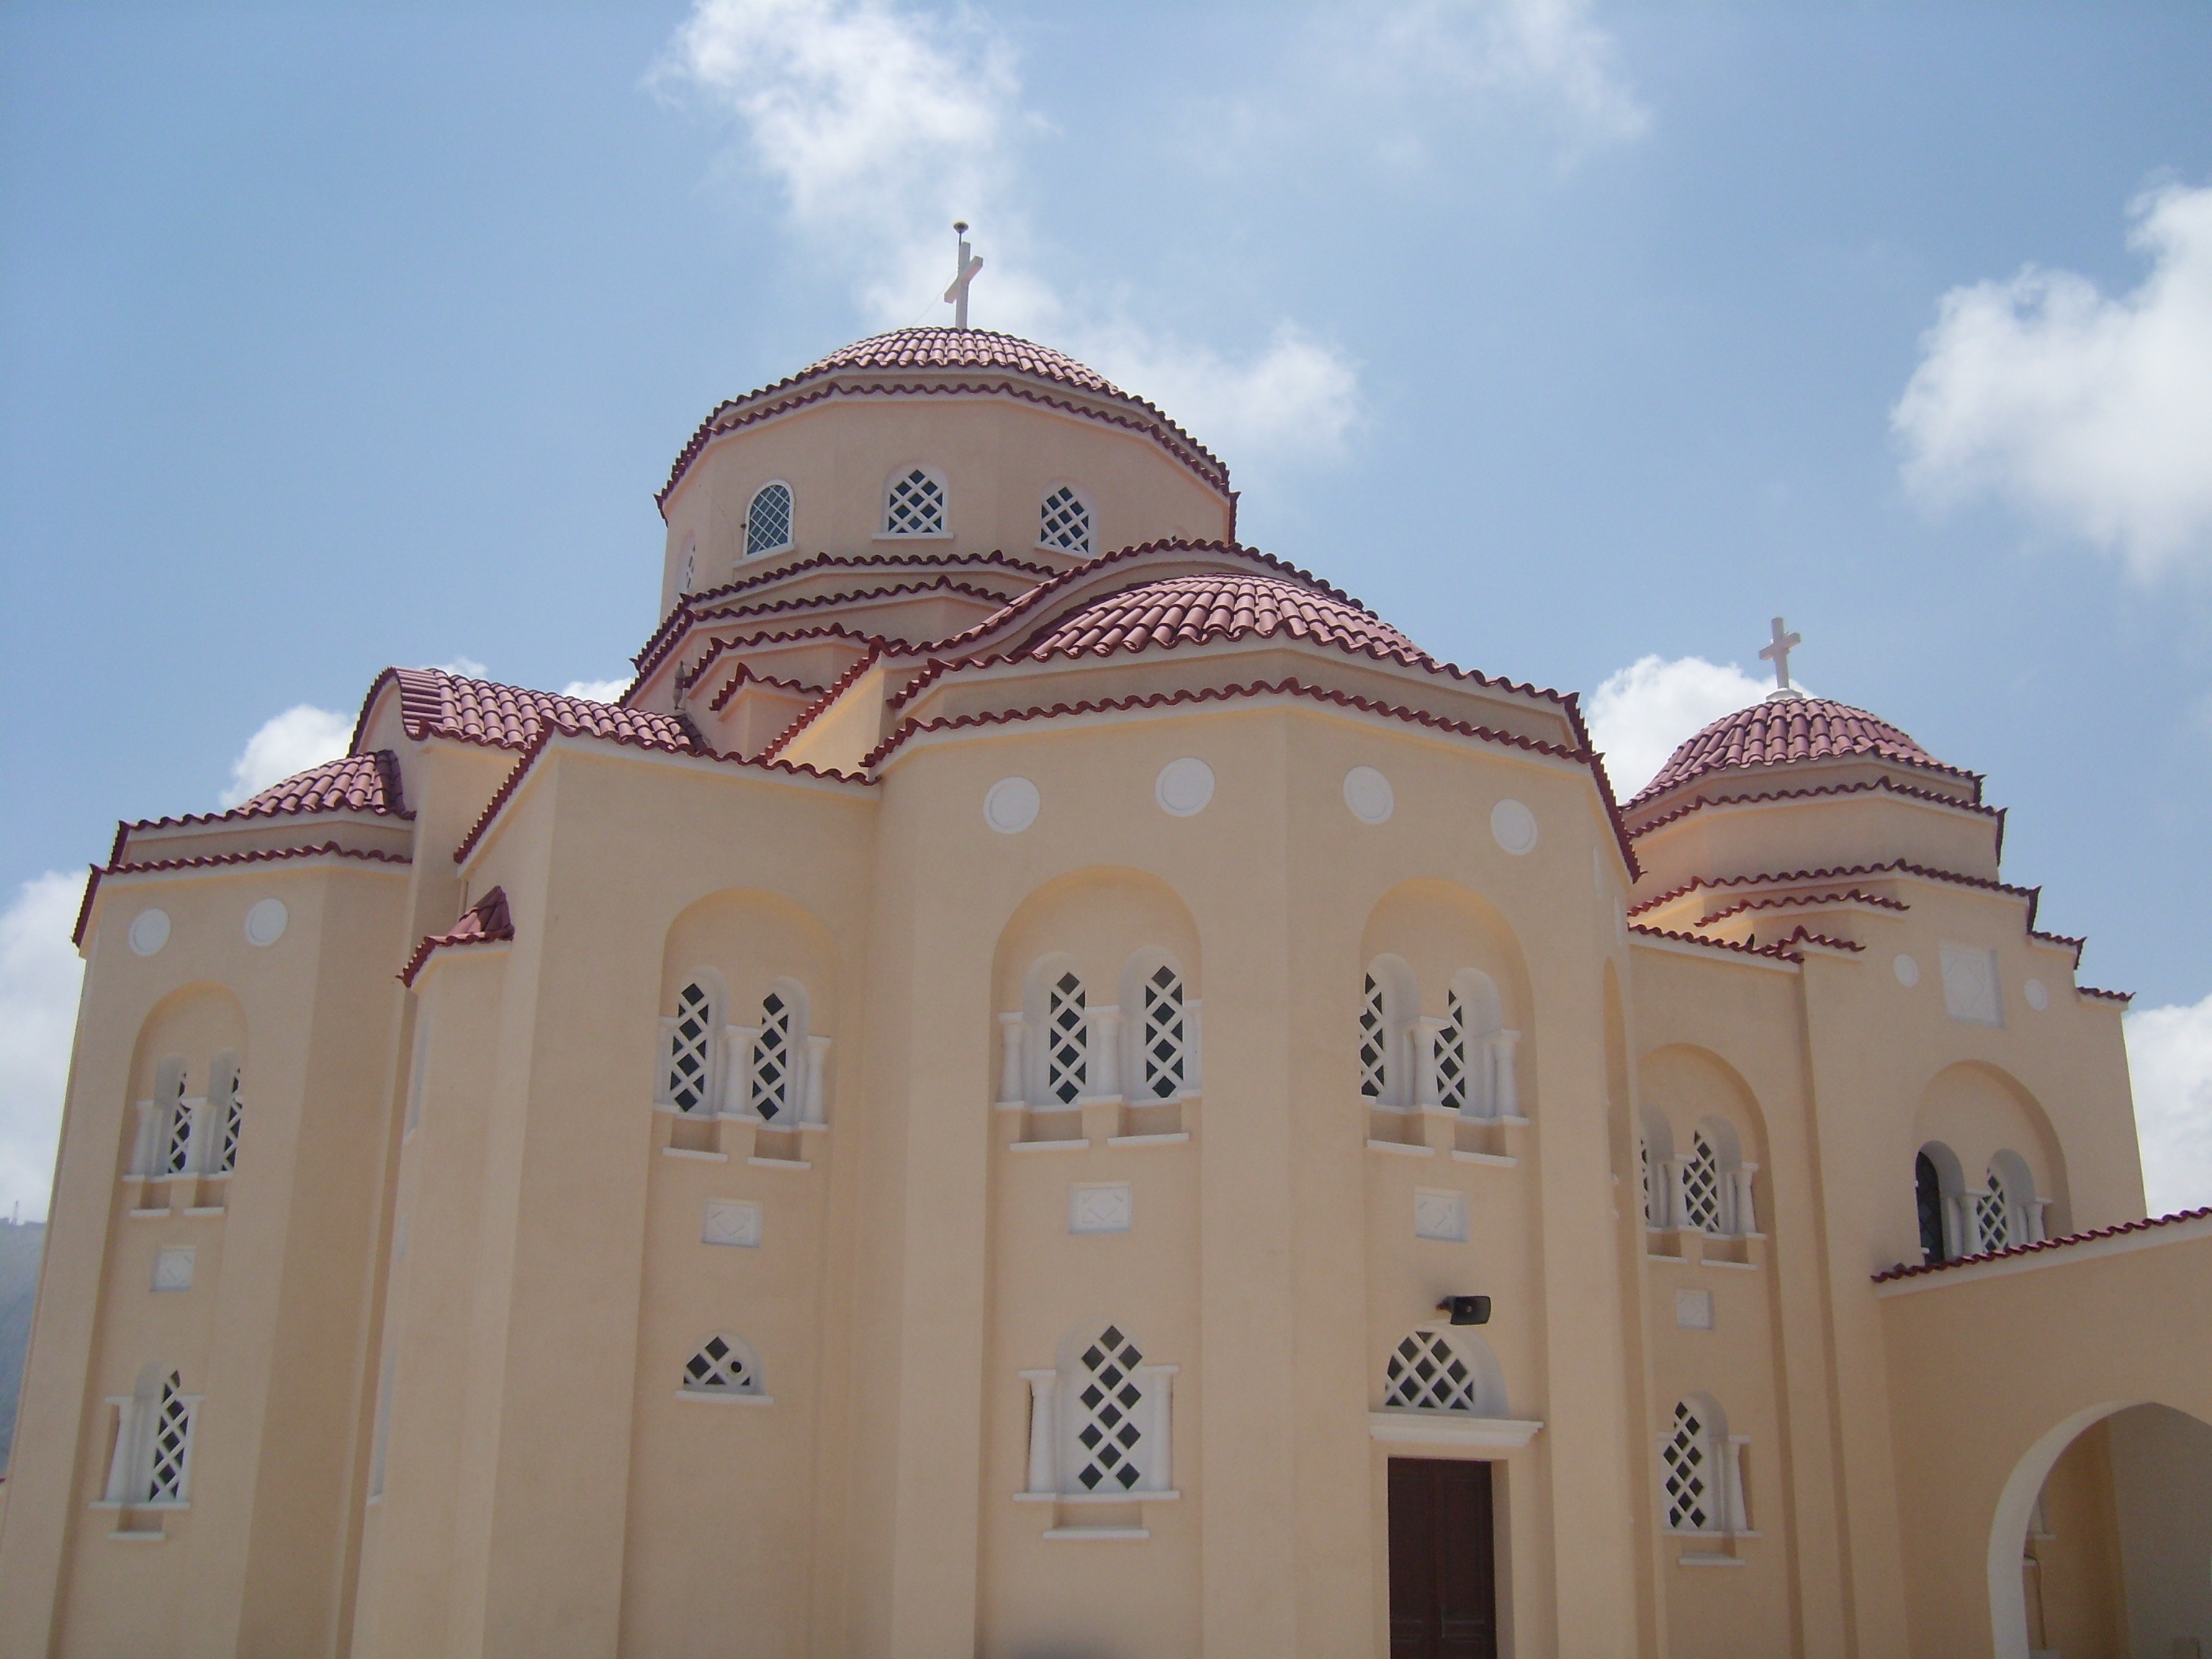
landscape, architecture, building, monument, travel, red, holiday, island, church, tourism, place of worship, temple, beige, greece, mosque, synagogue, orthodox, dome, orthodox church, cyclades, byzantine architecture, spanish missions in california